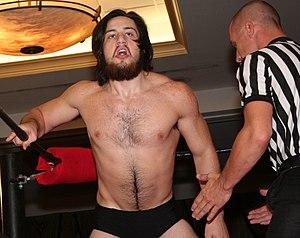
Trevor Lee en août 2013 durant le Mid-Atlantic FanFest.
Trevor Lee Caddell est un catcheur américain.